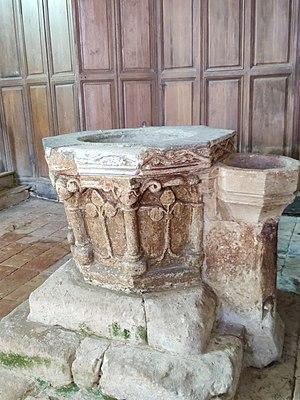
Le Hamel (Oise)